Dapitan

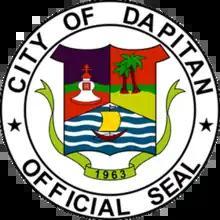
Old seal of the city, NHCP version

Dapitan's seat of government, the City Hall, is located at the Dapitan Government Center in Barangay Dawo. The local government structure is composed of one mayor, one vice mayor and ten councilors all elected through popular vote. Two ex officio members are added to the City Council with one representing Dapitan's 50 Barangay Captains being the Association of Barangay Councils (ABC) President, and one representing Dapitan's 50 Barangay Youth Council Presidents being the Sangguniang Kabataan (SK) Federation President. Each official, with the exemption of the ABC and SK Presidents, is elected publicly to a 3-year term and can be re-elected up to 3 terms in succession. The day-to-day administration of the city is handled by the city administrator.